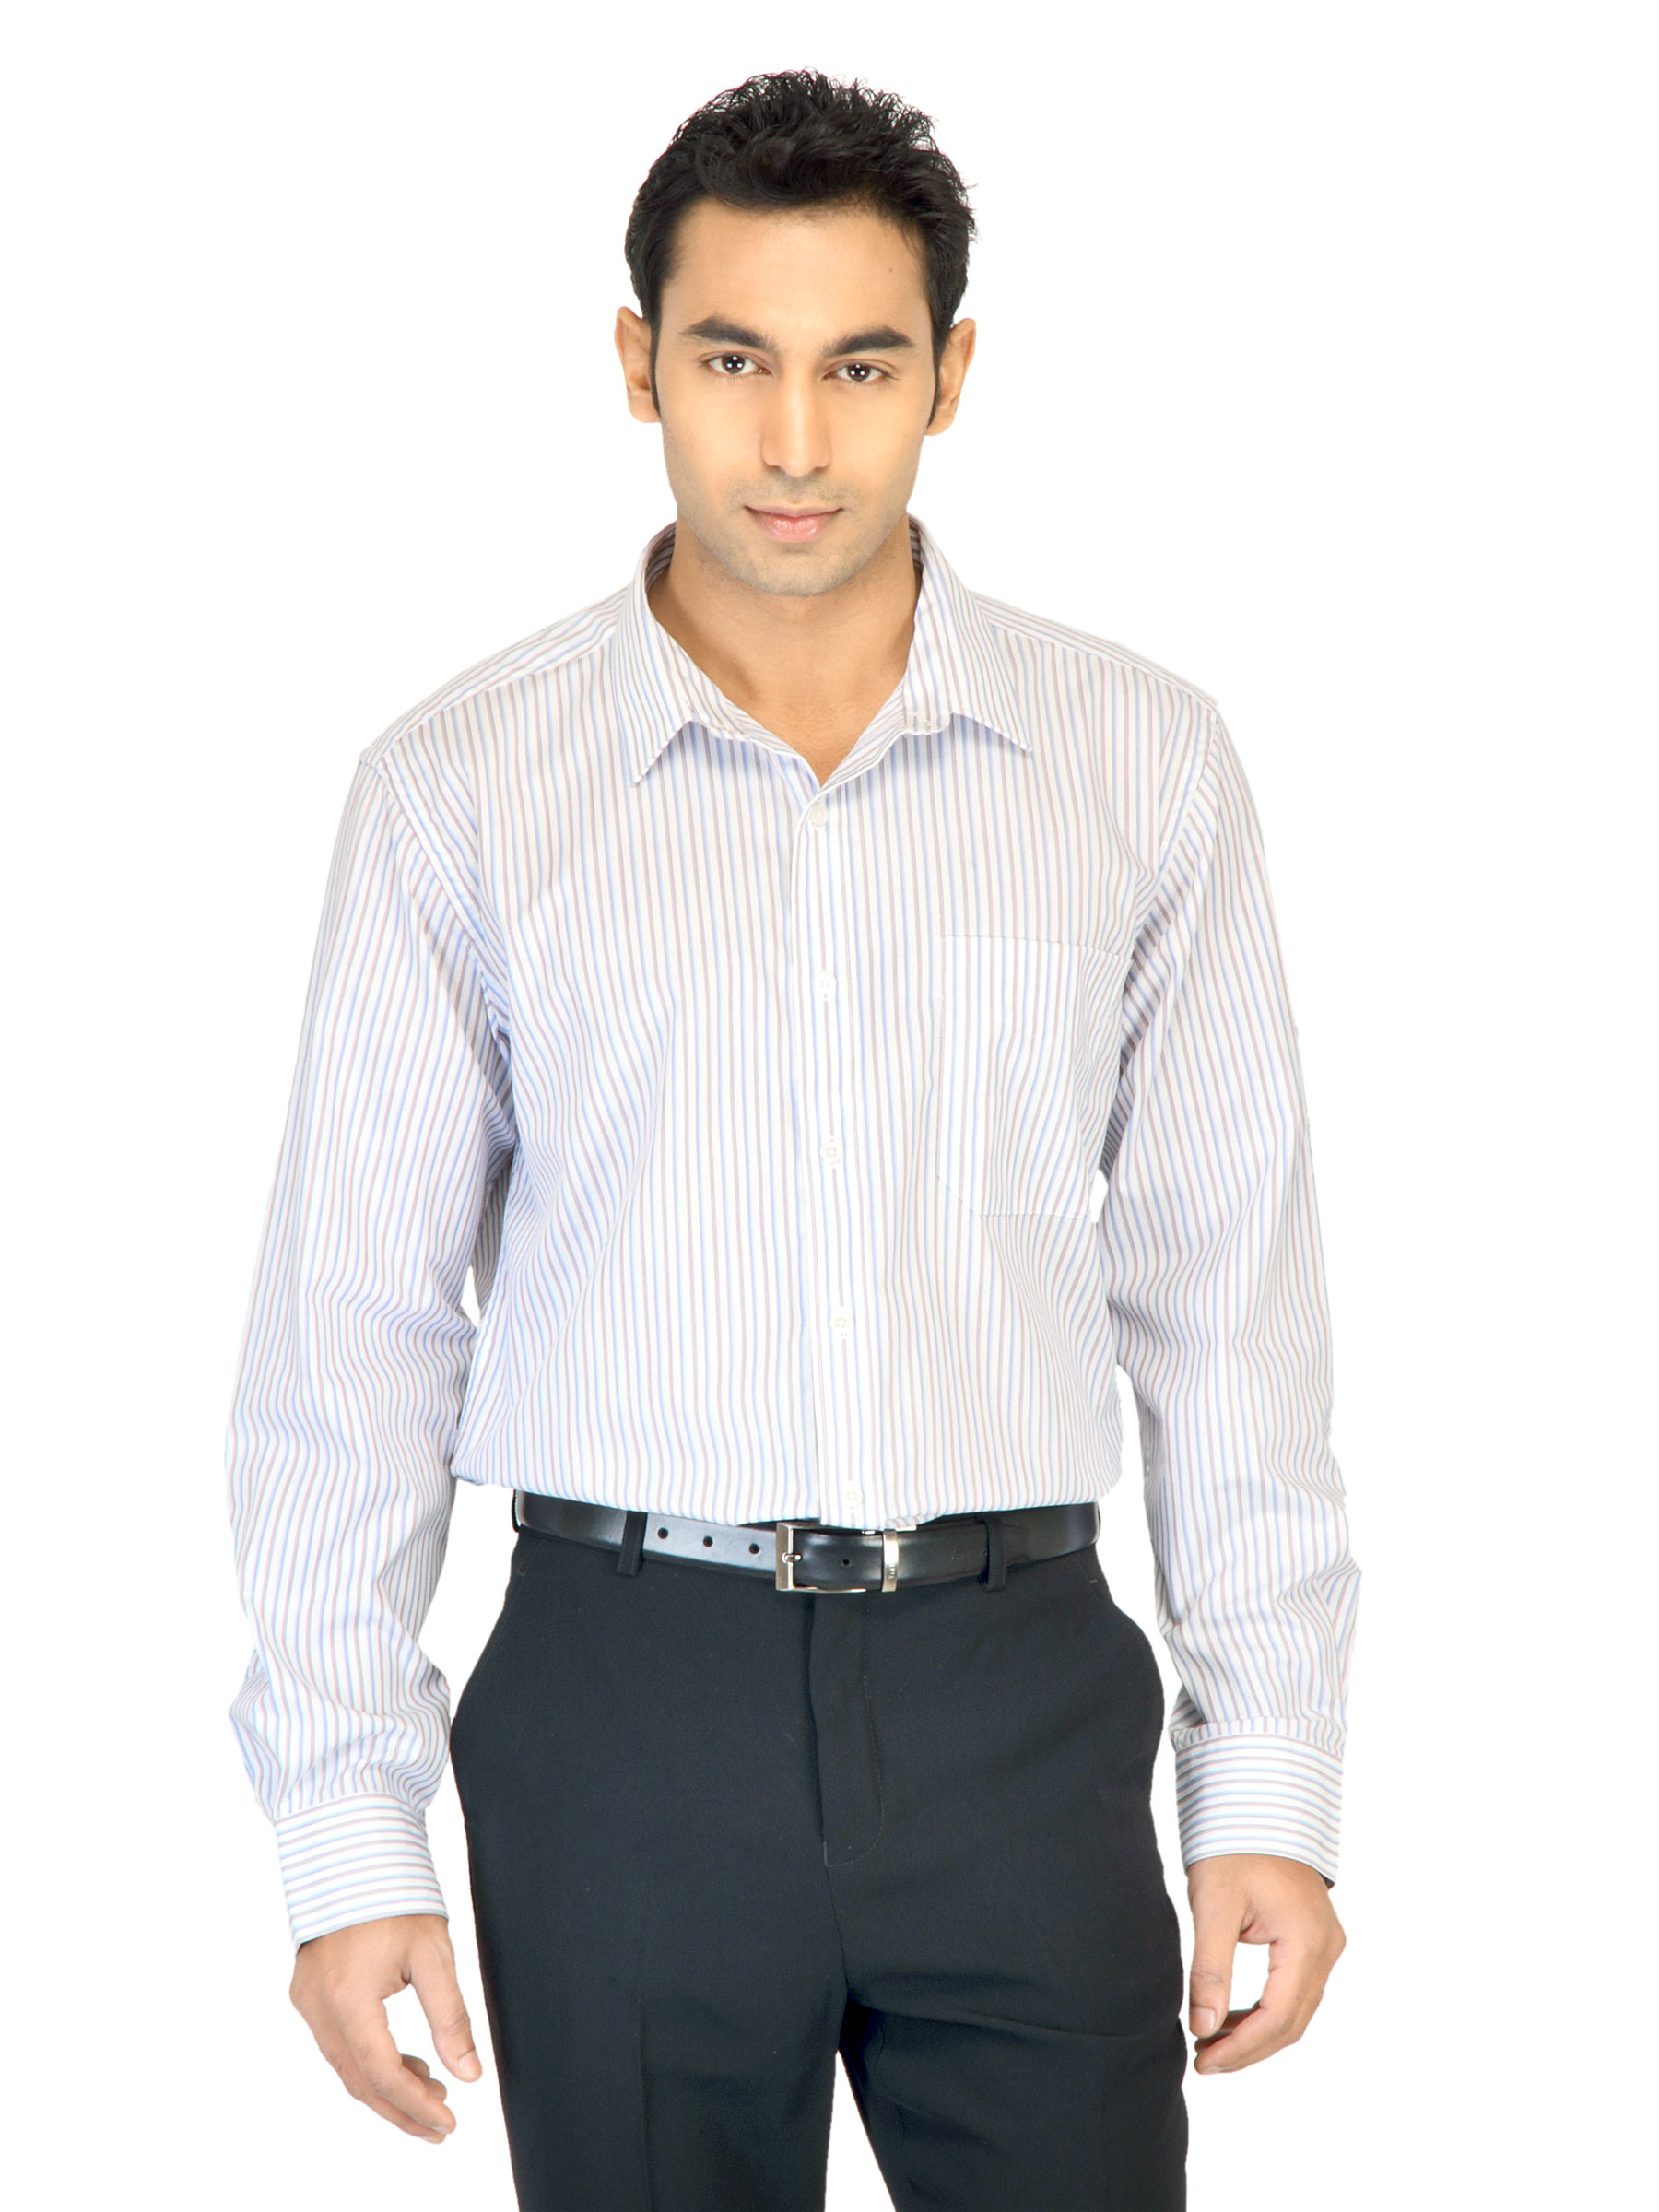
Black Coffee Men Stripes White Shirt
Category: Apparel / Topwear / Shirts
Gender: Men
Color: White
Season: Fall 2011
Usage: Formal